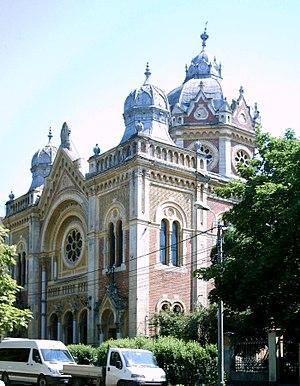
L’histoire des Juifs en Roumanie ou le territoire qui lui correspond est plus que bimillénaire. Située aux confins de l’Empire romain d’Orient dont elle tire son nom, la Roumanie compte originellement quelques familles juives de culture grecque. Des familles séfarades s’y installent au xviᵉ siècle, venues de l’Empire ottoman voisin mais c’est surtout avec l’arrivée d’immigrants ashkénazes au xixᵉ siècle que la communauté juive devient significative, sous l’angle démographique comme économique ou culturel. Fortement éprouvés par divers massacres au cours de la Seconde Guerre mondiale, les Juifs quittent massivement la Roumanie après celle-ci, émigrant principalement dans l’État d’Israël.